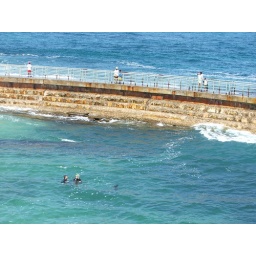
A colorful photo of the &amp;quot;Children's Pool&amp;quot; (a man-made water break) in La Jolla.